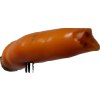
Label: pepper